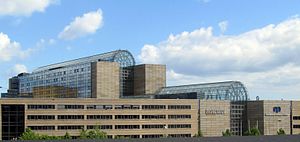
Scandinavian Center Aarhus
Scandinavian Center Aarhus set fra Godsbanen nord for centeret
Scandinavian Center Aarhus set fra Godsbanegården nord for centeret
Scandinavian Center Aarhus er et større bygningskompleks i det centrale Aarhus, beliggende nær ved Musikhuset og Rådhusparken.